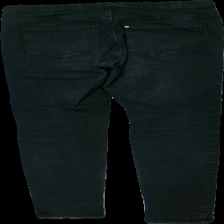
View: back
Type: Jeans
Category: Ladies
Brand: H&M
Colors: Black, Grey
Material: 74% bomull 25% polyester 1% elastan
Pattern: Other
Cut: Tight
Size: 38
Season: All
Price range: <50
Recommended usage: Reuse
Description: svart gråa jeans